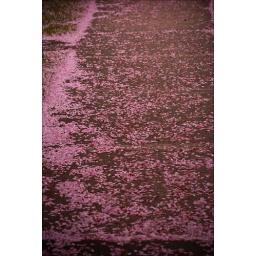
pink sidewalk in vancouver.